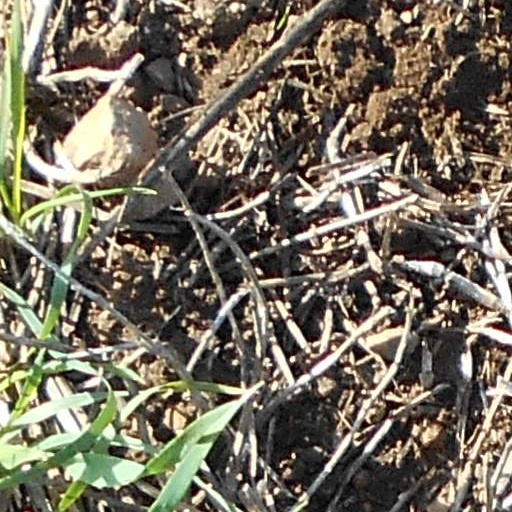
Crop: wheat